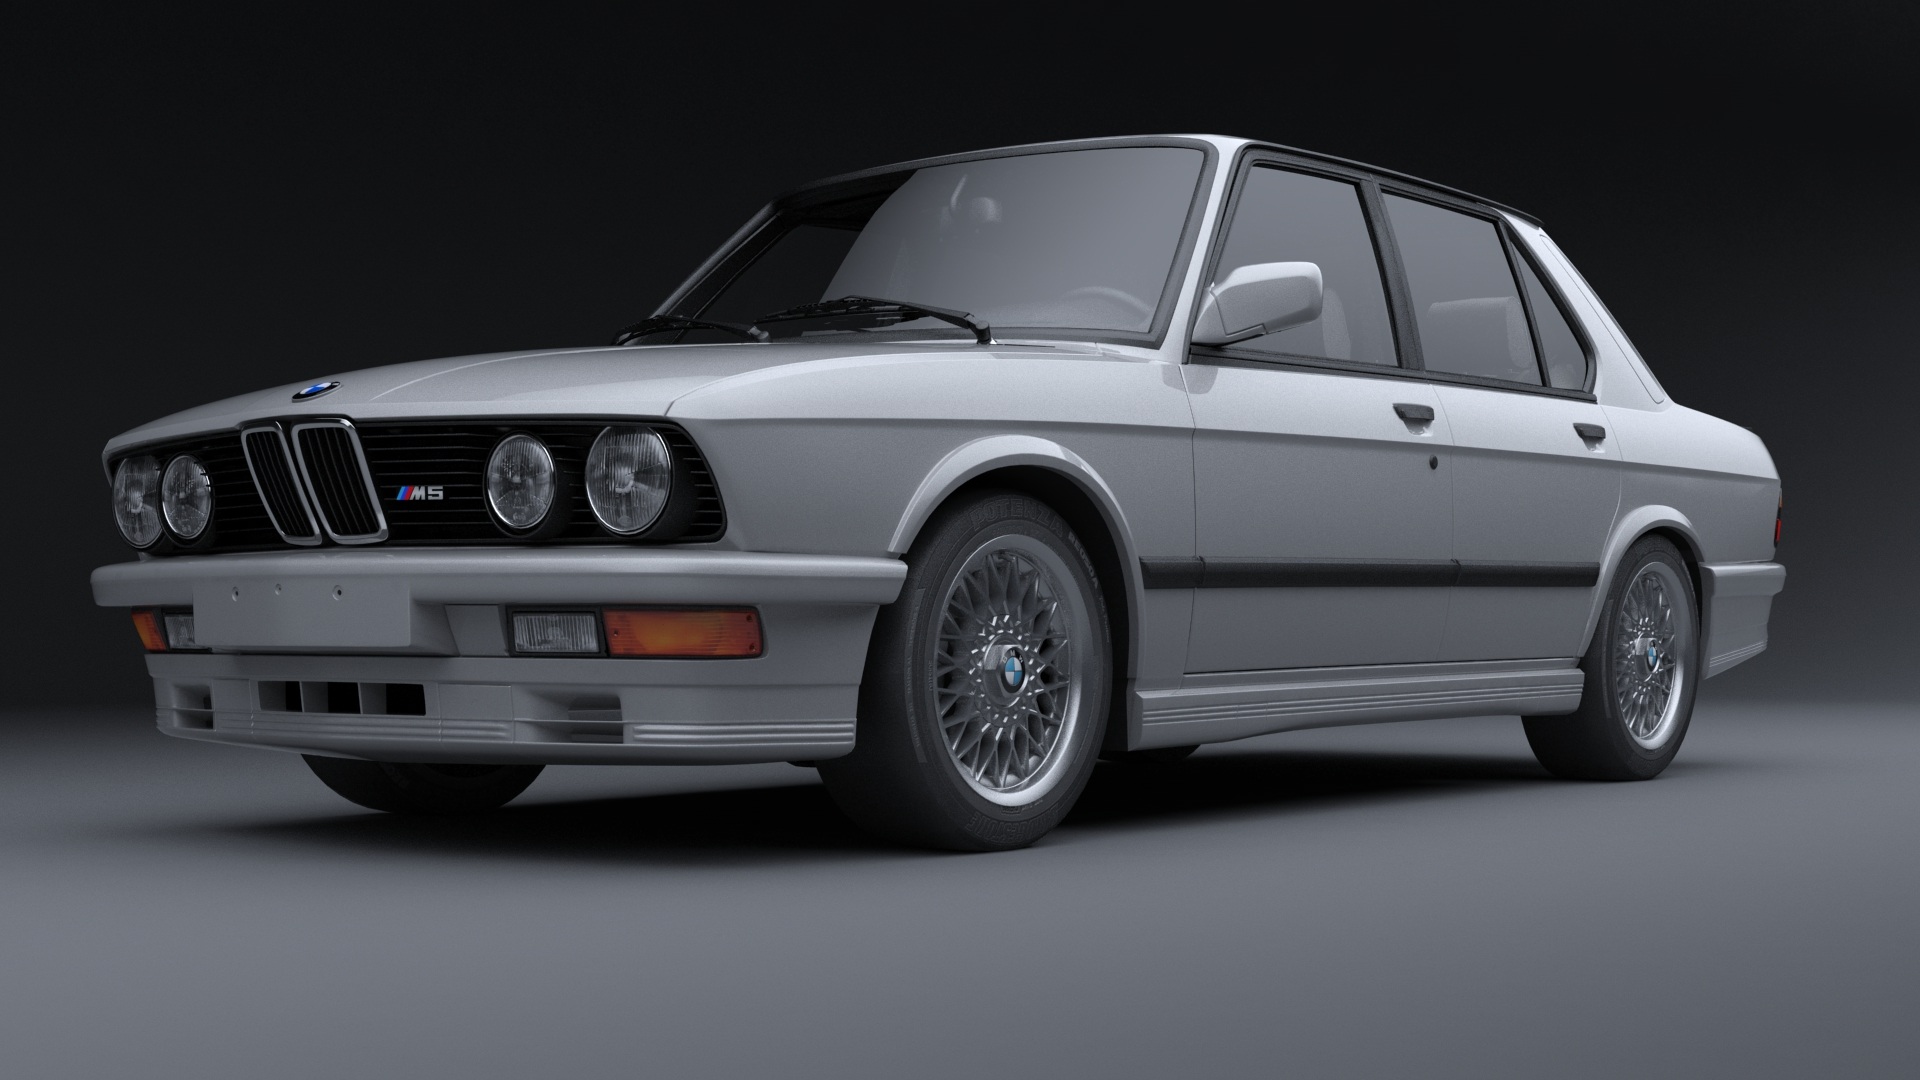
car, wheel, transportation, vehicle, auto, sports car, bumper, sedan, bmw, convertible, coupe, land vehicle, german car, automobile make, automotive exterior, automotive design, luxury vehicle, performance car, executive car, sports sedan, bmw 3 series e30, bmw 5 series, bmw 6 series e24, bmw 315, bmw 3 series e21, bmw m5, bmw new six, m5 e28